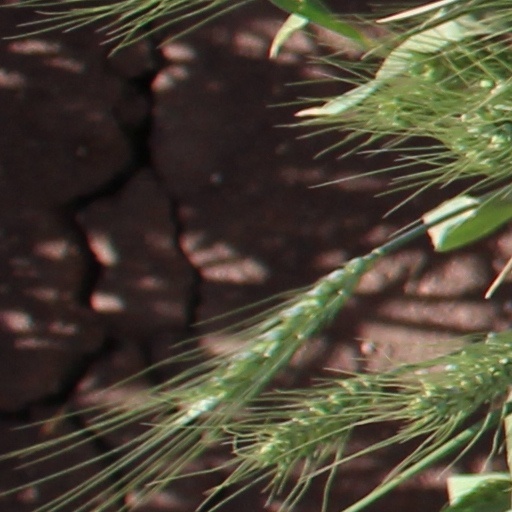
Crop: wheat